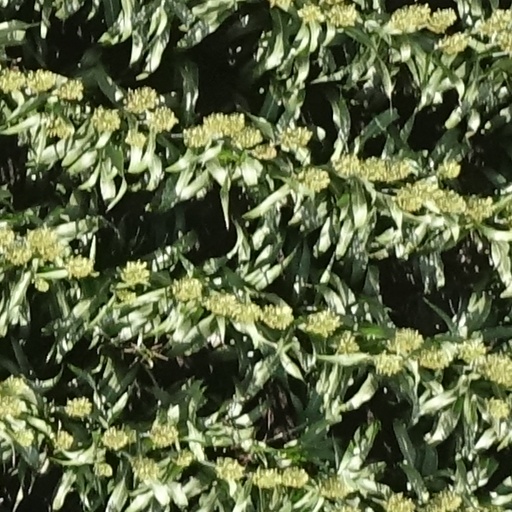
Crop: sorghum